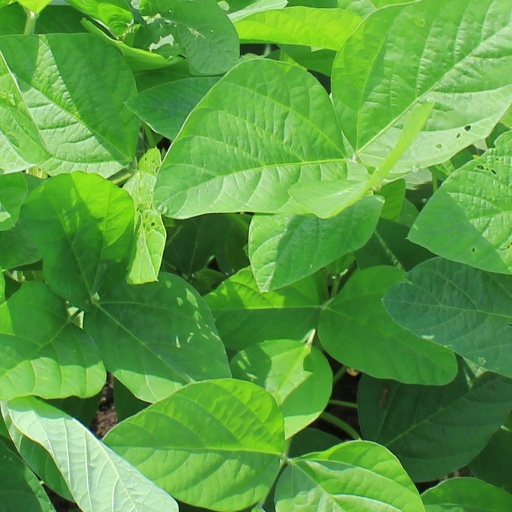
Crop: soybean